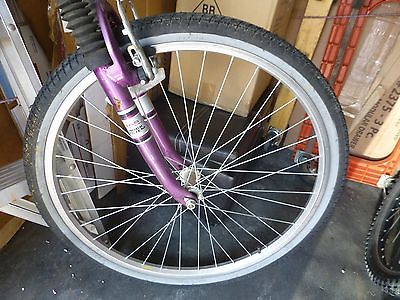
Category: bicycle